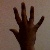
The image shows a hand gesture representing the number 5 in Indian Sign Language.